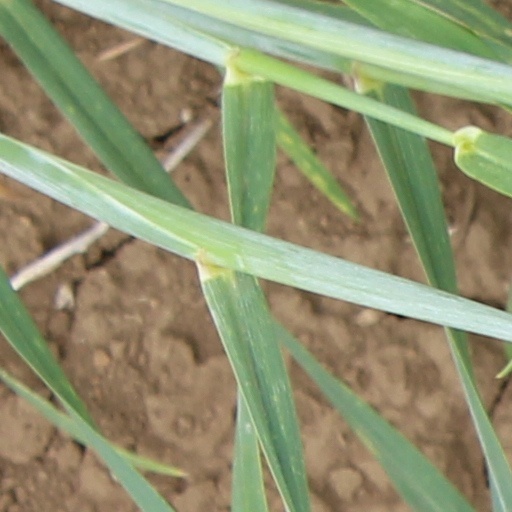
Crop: wheat